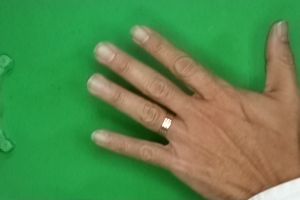
Label: paper